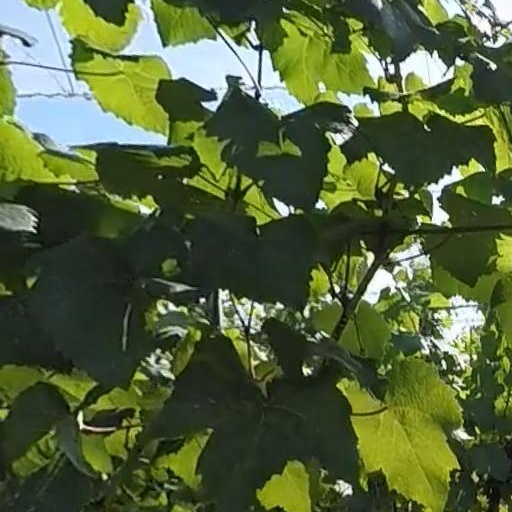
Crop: grape